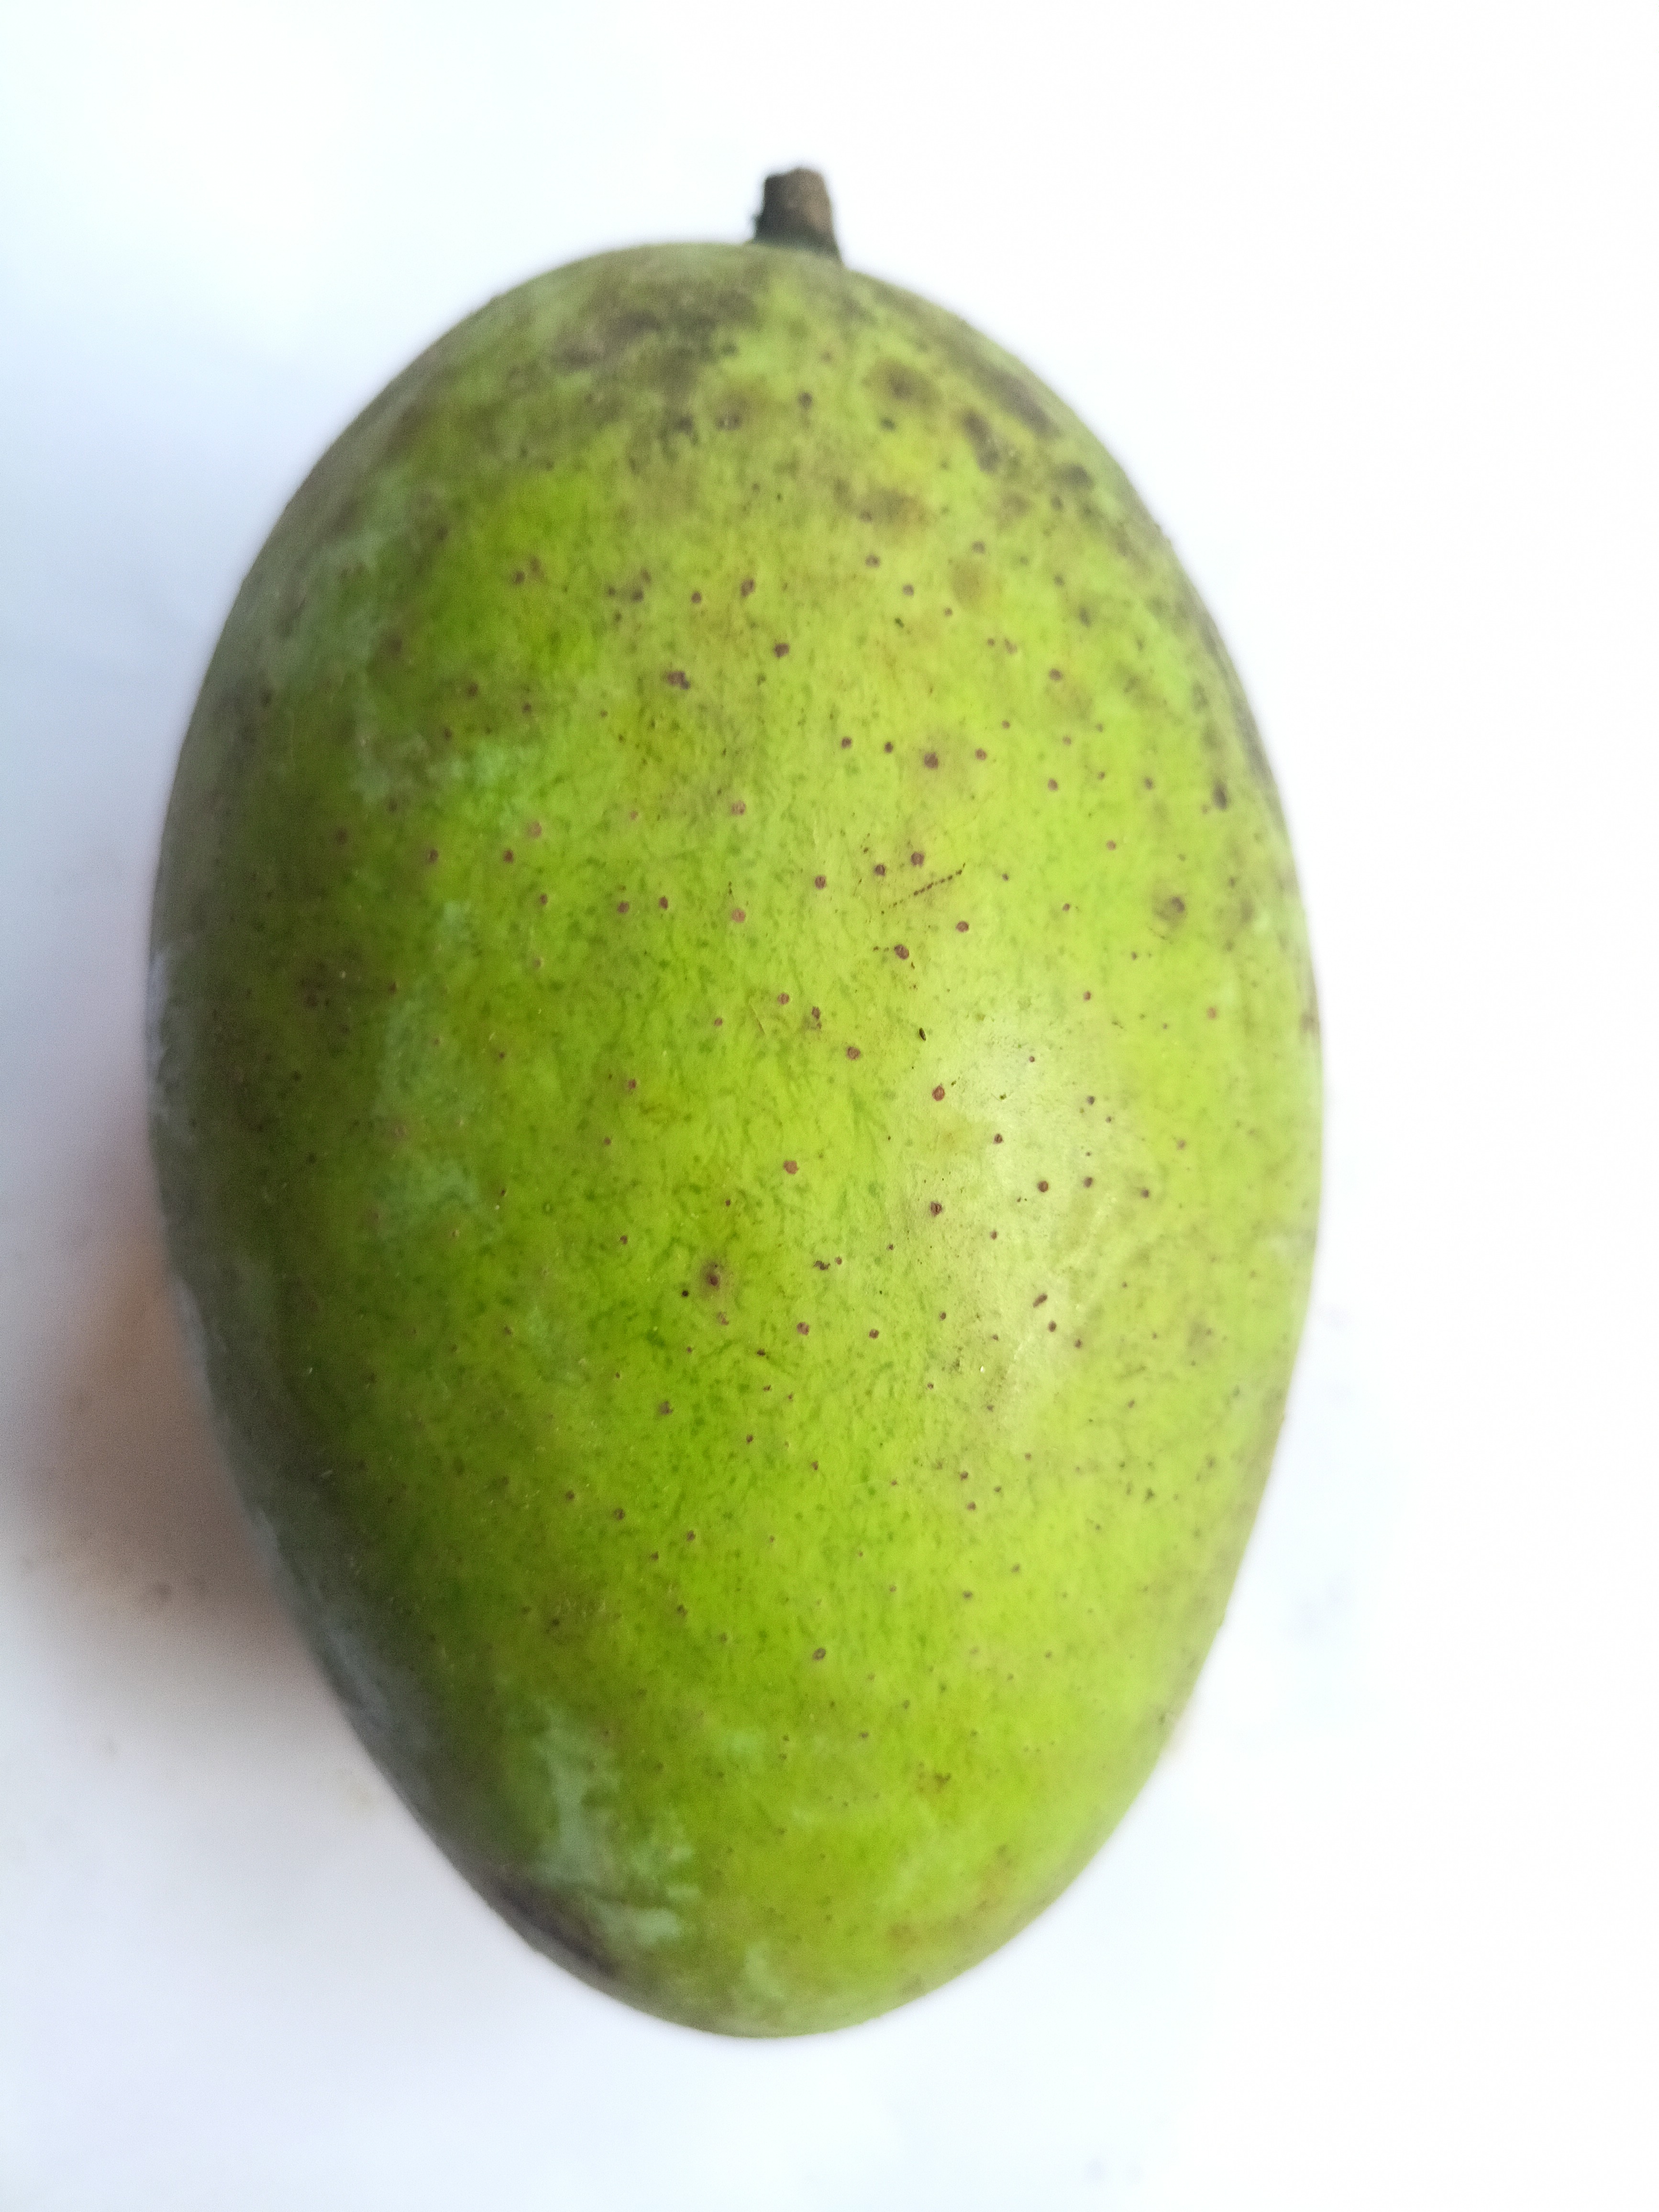
Mango variety: Langra